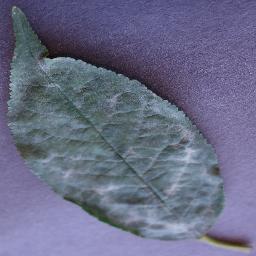
Label: Cherry___Powdery_mildew